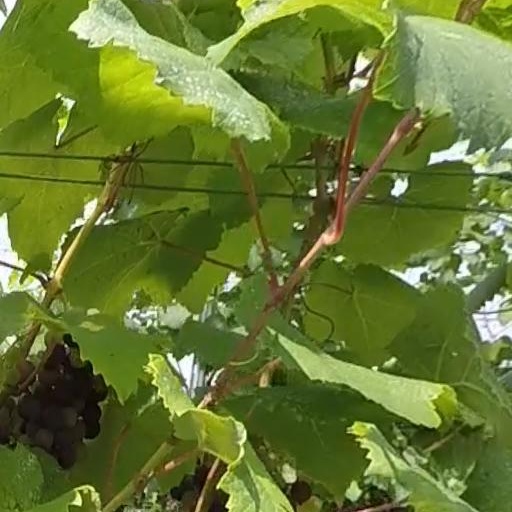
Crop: grape